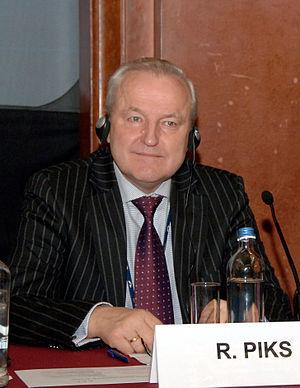
Rihards Pīks, né le 31 décembre 1941 à Riga, est un réalisateur et homme politique letton.
Cet article présente la liste des ministres lettons des Affaires étrangères, de 1990 à aujourd'hui.